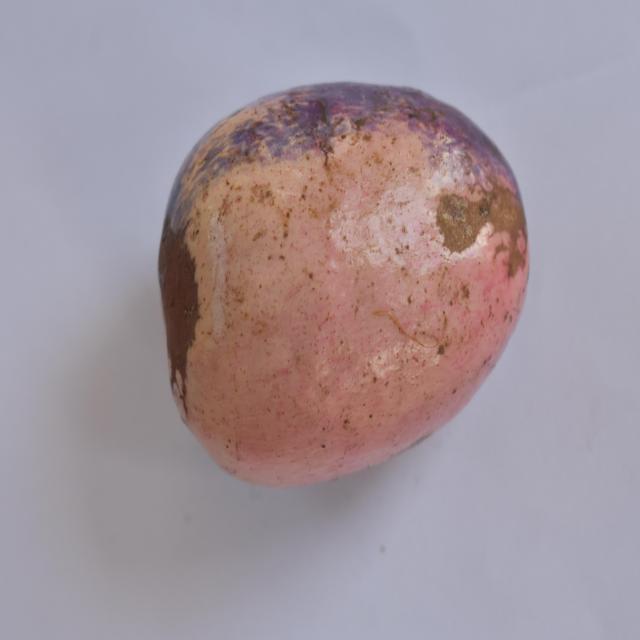
Plum grade: unripe